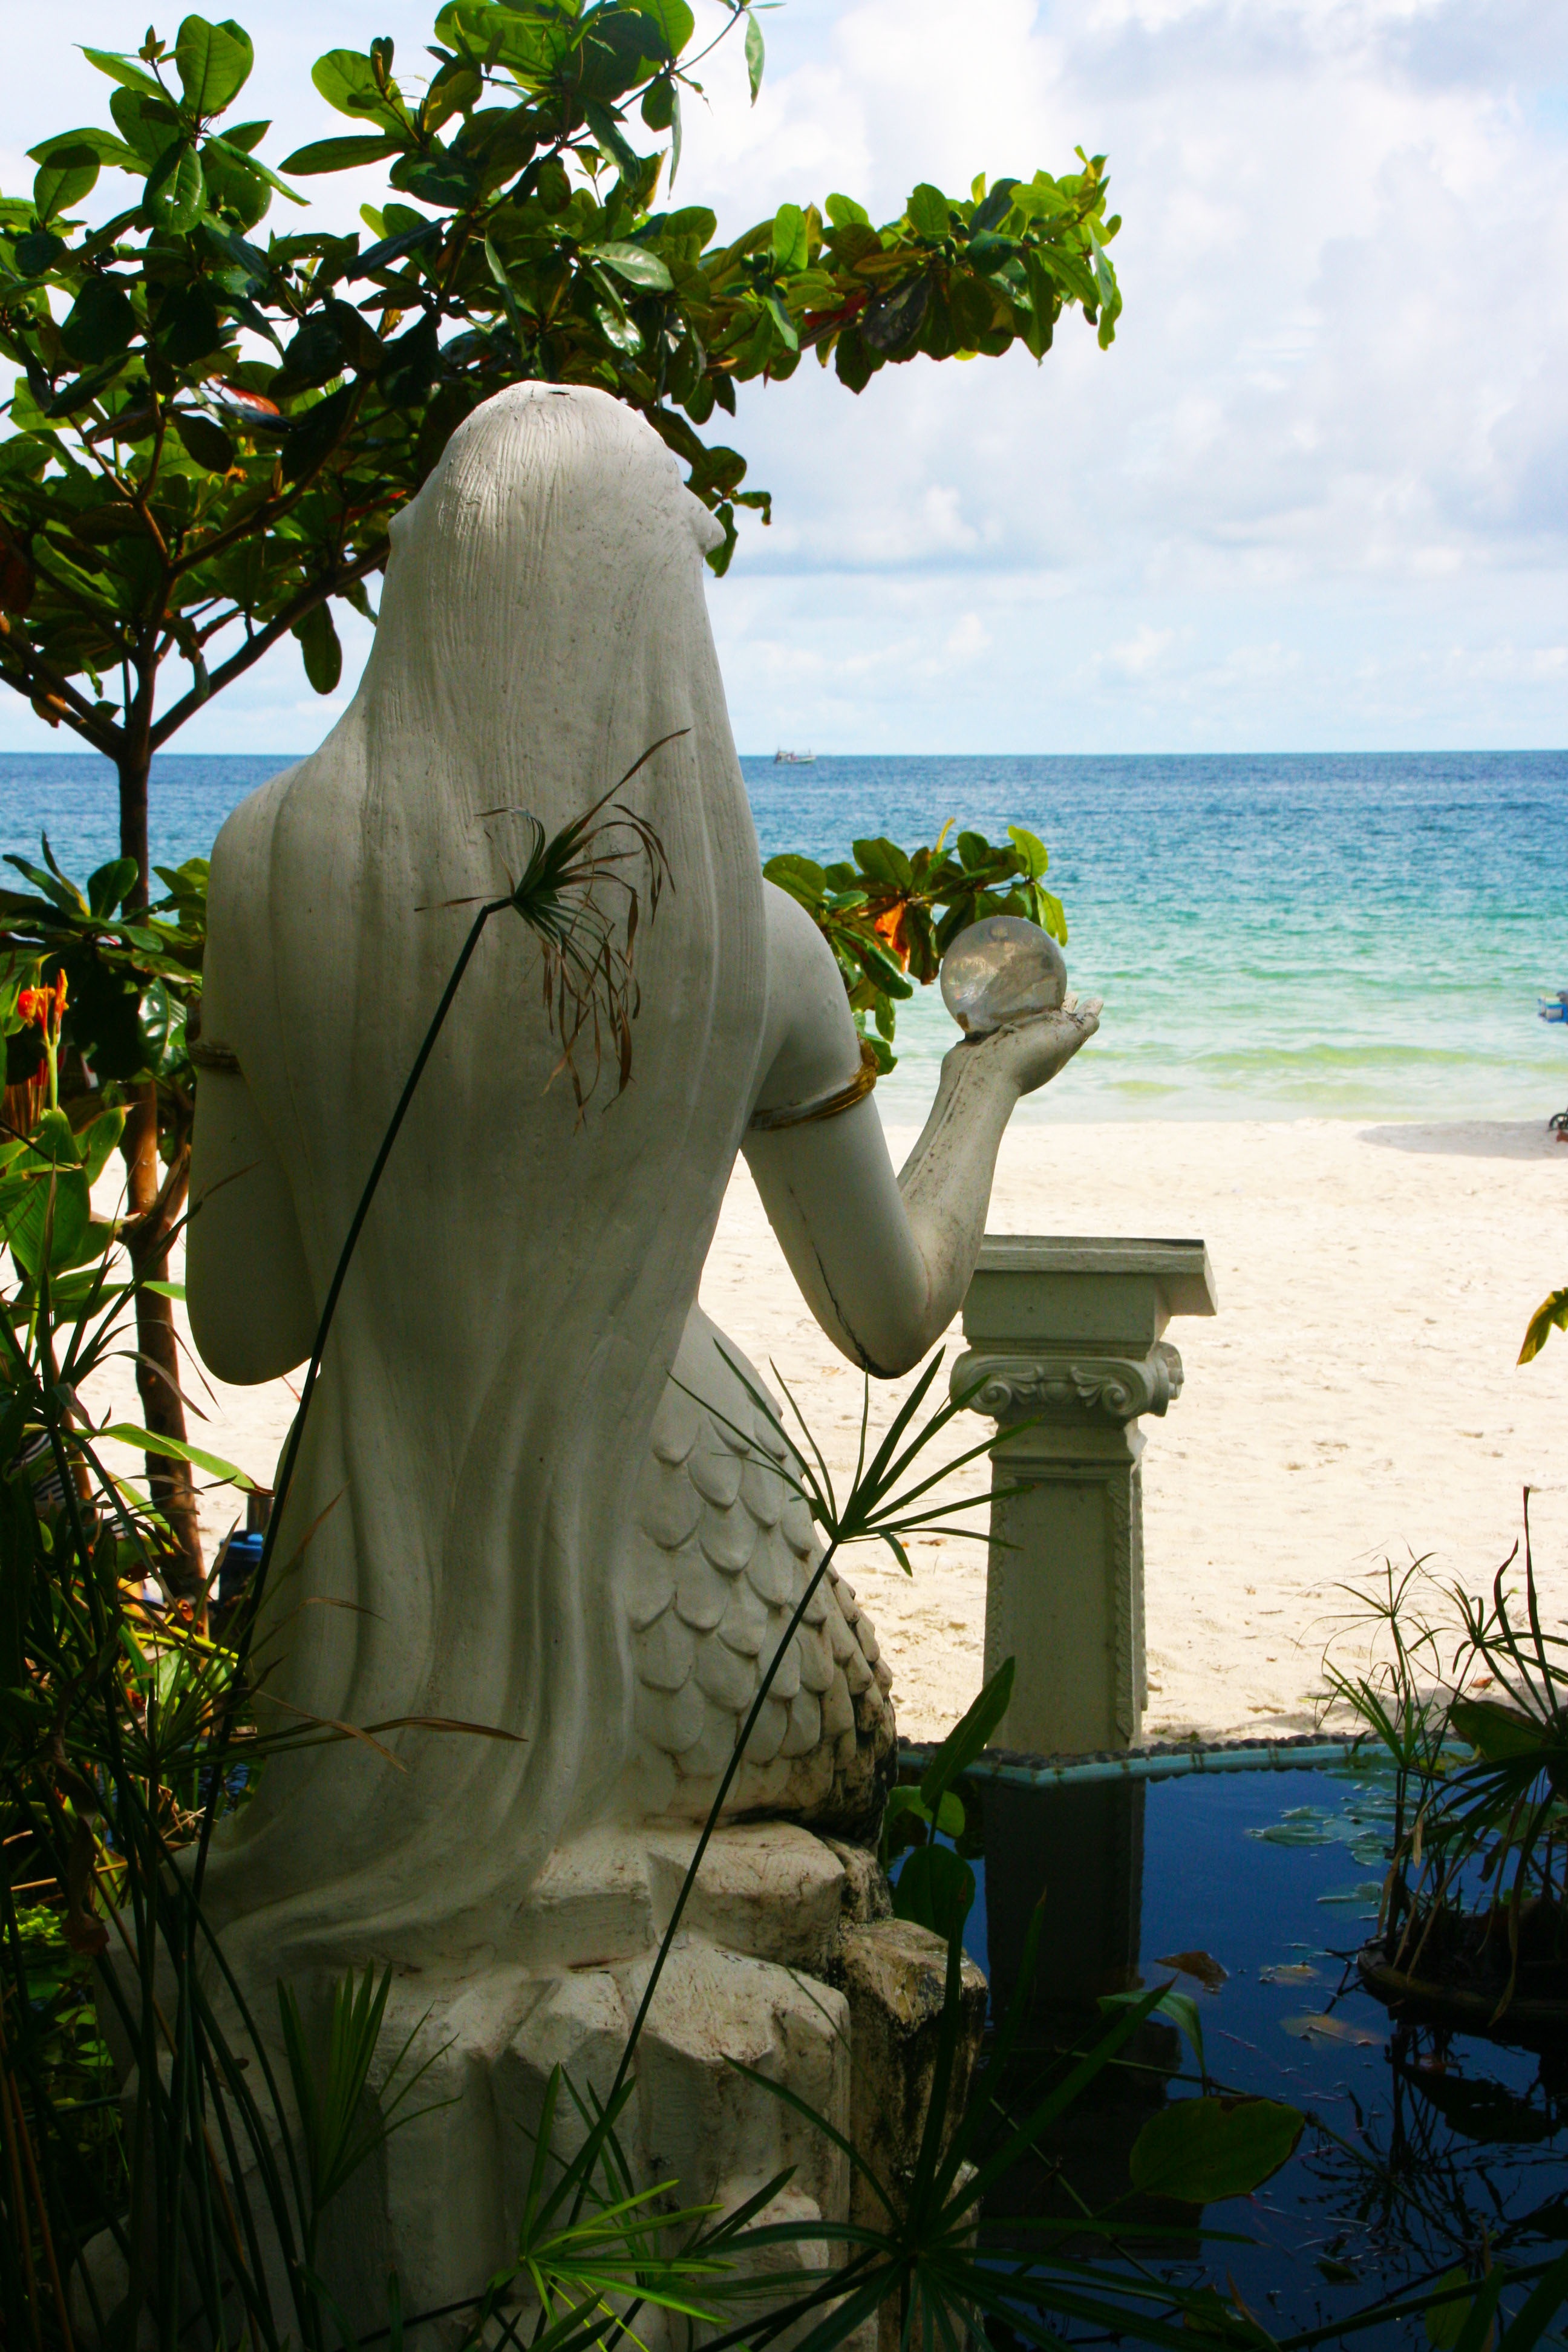
beach, landscape, sea, coast, tree, water, nature, outdoor, sand, ocean, light, sunlight, flower, monument, looking, summer, vacation, travel, coastline, thinking, statue, green, tranquil, serene, botany, blue, healthy, shell, globe, thailand, motivation, transparent, art, creativity, ball, sphere, inspiration, crystal, imagination, advice, tropics, perception, mermaid, telling, ideas, locations, crystal ball